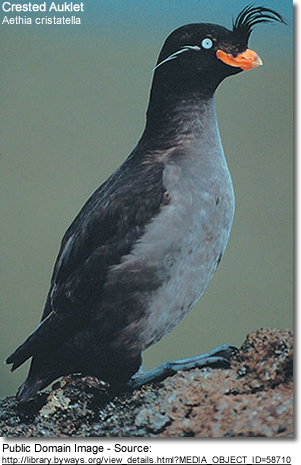
a large bird with a grey underbelly and blue eyes, with forward facing feathers on the head
this short orange billed bird has a bright blue eye and blue feet.
this is a bird with a grey breast, a black back, blue eye and an orange beak.
a rather large bird with a gray belly, blue eye ring, black wingbars, and long tarsus.
this bird has a gray breast and throat, black crown and throat and a bright orange bill.
a black bird with a gray breast and an orange beak.
this unique bird has large black feet and tarsus, a black back and wings, a grey belly, black throat and hood with fringed plumage over a sturdy orange bill and blue eyes with blue feathers behind.
this bird has a very short orange bill, with black uplifting feathers on its bill and blue eye, the wings are a blue dark grey and the bell is a white grey combination.
this bird has wings that are black and has an orange bill
this bird has a stout conical bright orange bill, blue eyes and blue feathers at the cheek patch, otherwise he is all black with big feet and a tuft of feathers on his face just above the bill.
Species: Crested Auklet